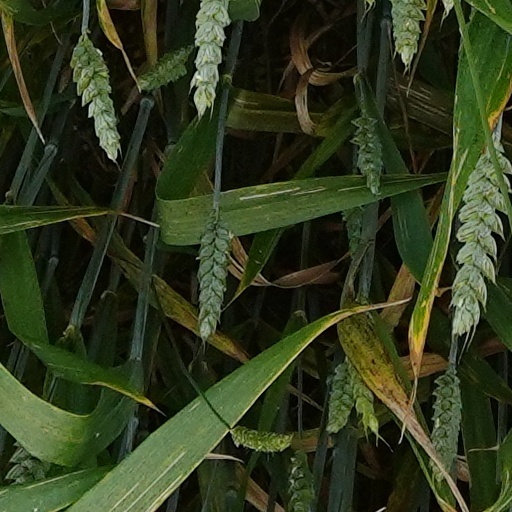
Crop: wheat